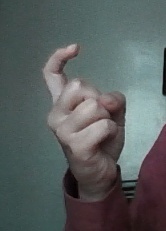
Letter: ra